Sasha Bezmel

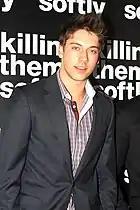
Lincoln Younes plays Sasha's third love interest, Casey Braxton.

Harman told "TV Week's" Miller that she was shocked that her character would be interested in another River Boy, after what happened with Stu. The actress thought Casey was the good one out of the group, so that appealed to Sasha. Harman commented "I think she's had a bit of a bad run with Stu and then with Xavier not pulling his weight for her. But she's very keen on Casey because he's always been there and she hasn't really noticed him until now, so she becomes a bit curious." Harman called the situation "the butterfly period" and explained that when Sasha is around Casey, she gets butterflies and then she wants more butterflies. Sasha and Casey become closer when she helps him with his feelings towards his incarcerated father, Danny (Andy McPhee). Sasha supports and encourages Casey, proving to be a loyal friend. Through this she slowly falls in love with him. Harman added that things between Sasha and Casey would not be smooth, saying "I think the upcoming stuff is all about Danny and Casey's issues, and he doesn't always treat Sasha the best way. She gets thrown around a little bit before she sees any good signs of him."